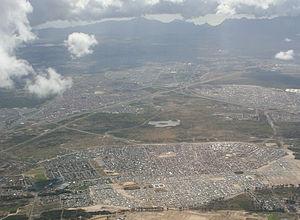
Mfuleni est un township de la métropole du Cap, situé à l'est de la ville du Cap.